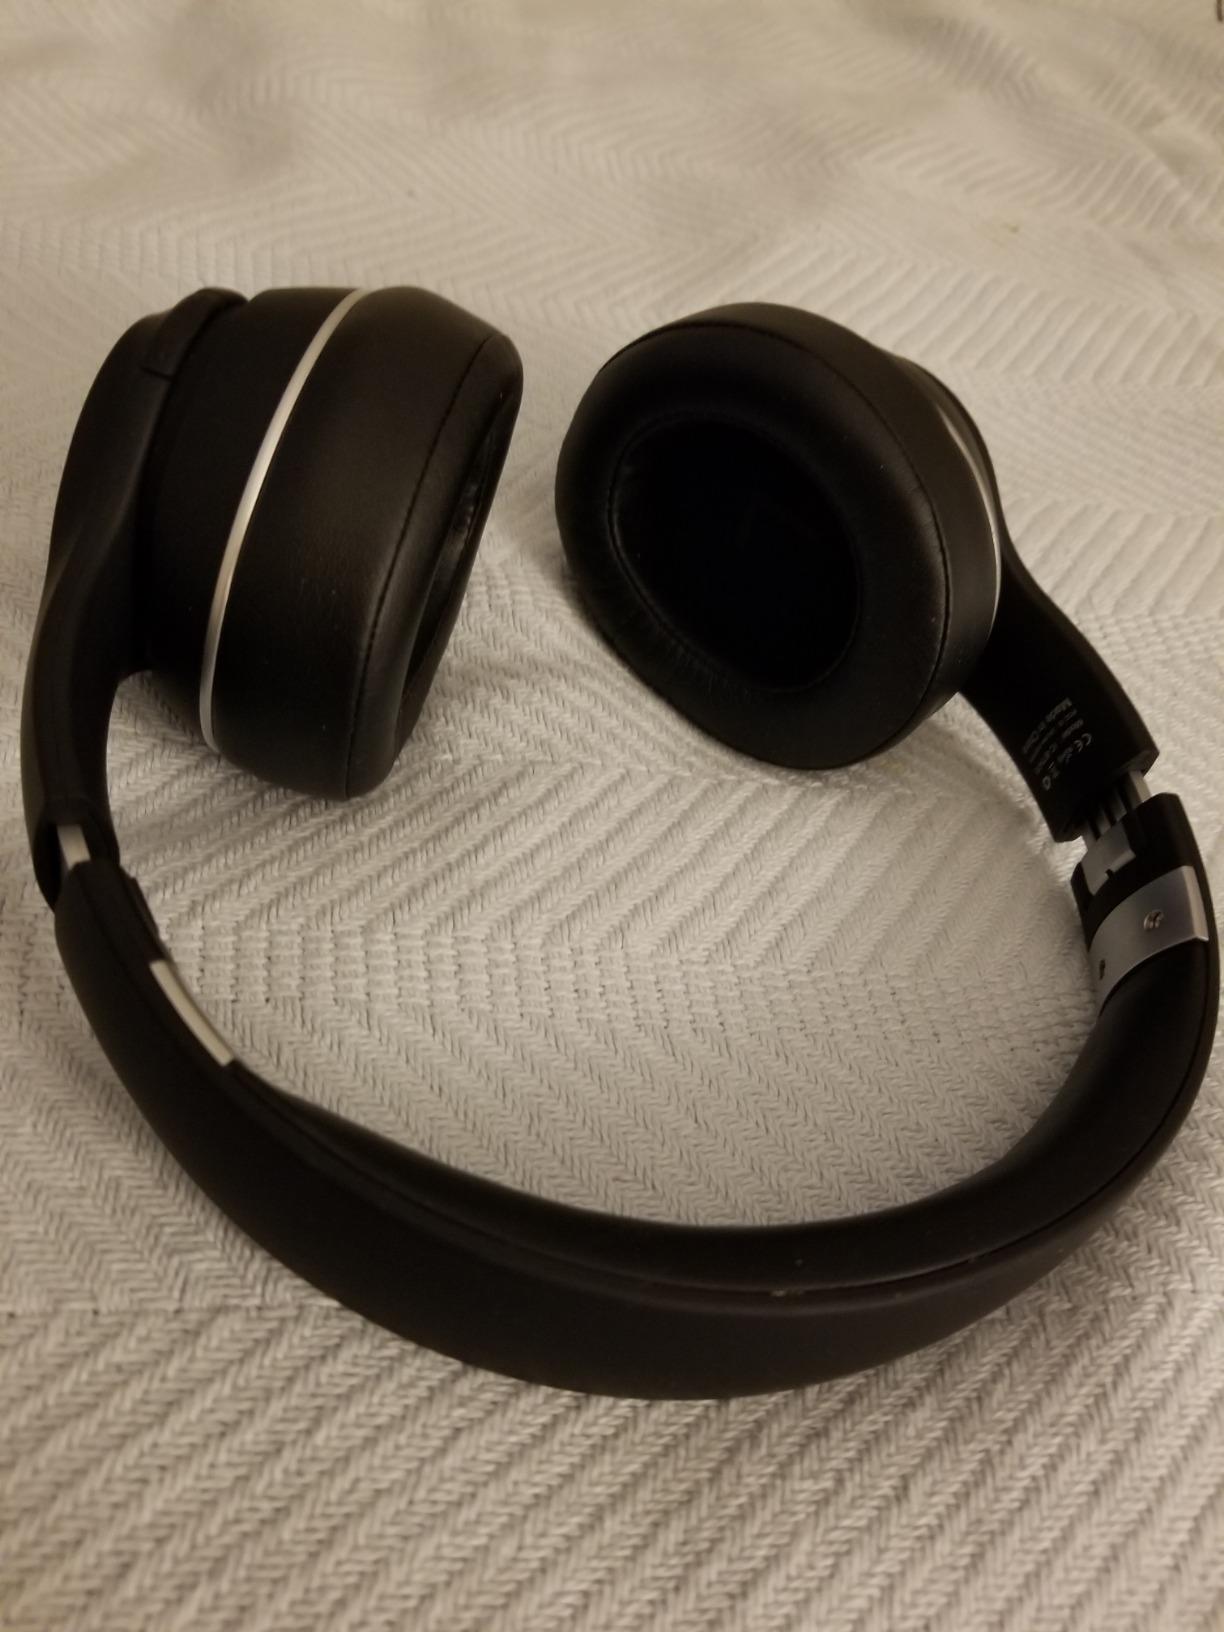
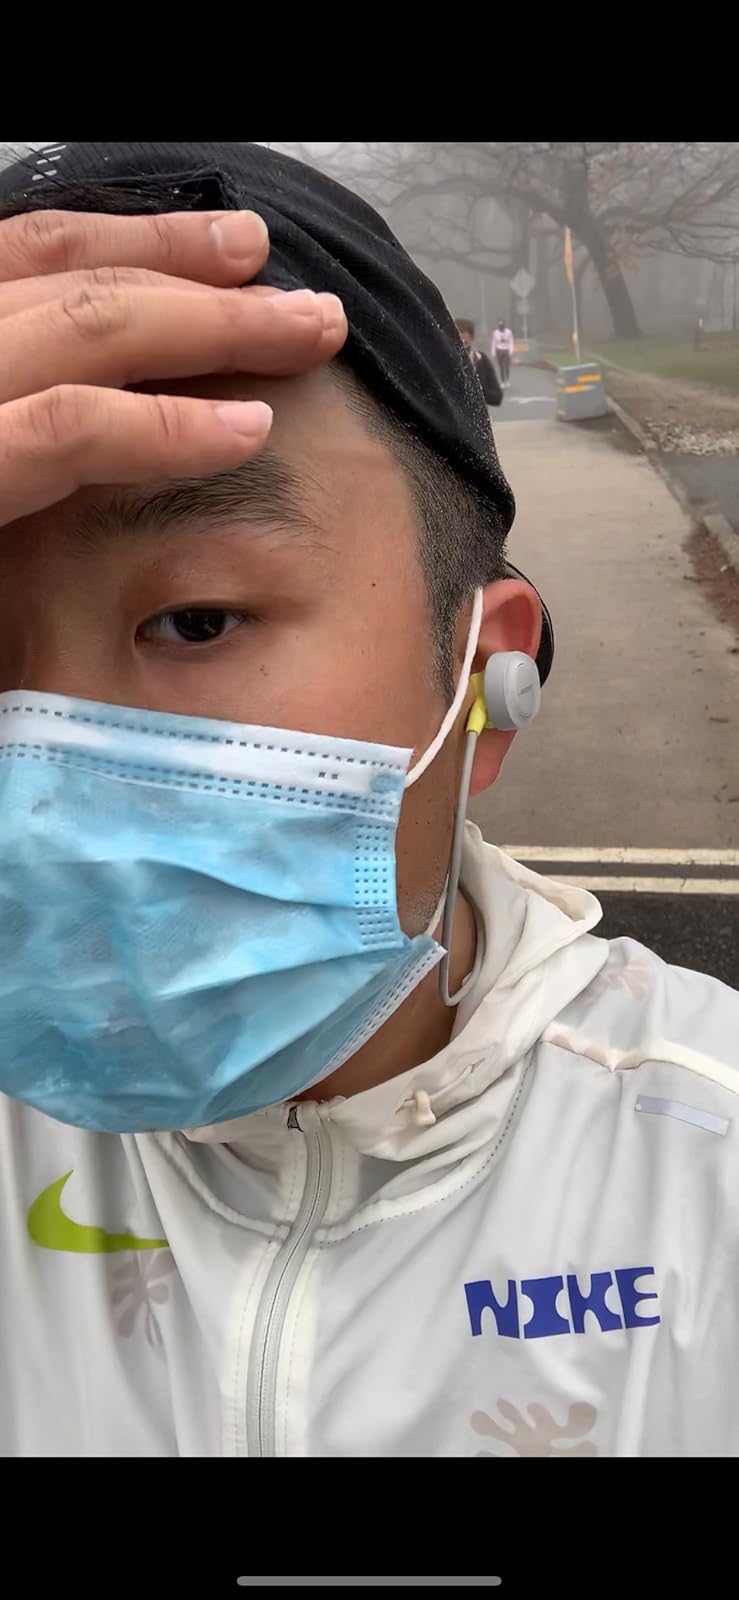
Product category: headphones
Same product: no